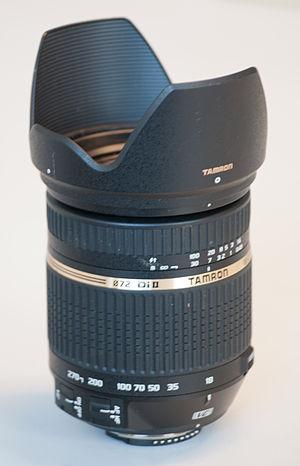
Tamron AF 18-270mm F/3,5-6,3 Di II VC PZD est un téléobjectif produit par Tamron, qui est une amélioration du Tamron AF 18-270mm F/3,5-6,3 Di II VC. Il est commercialisé en 2010